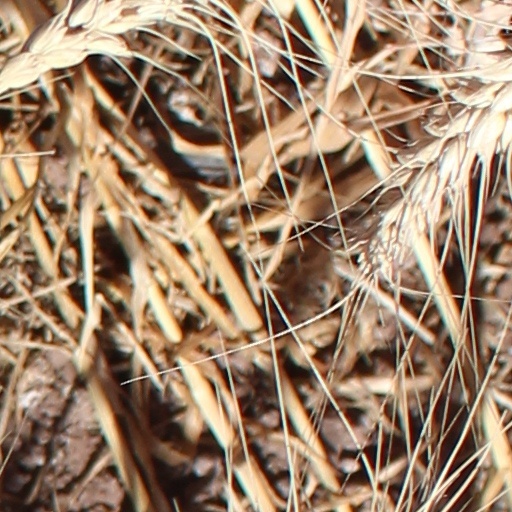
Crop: wheat